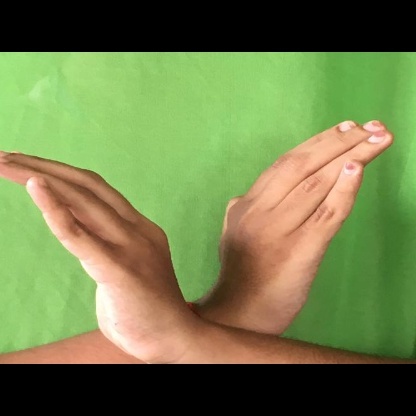
Mudra: Nagabandha